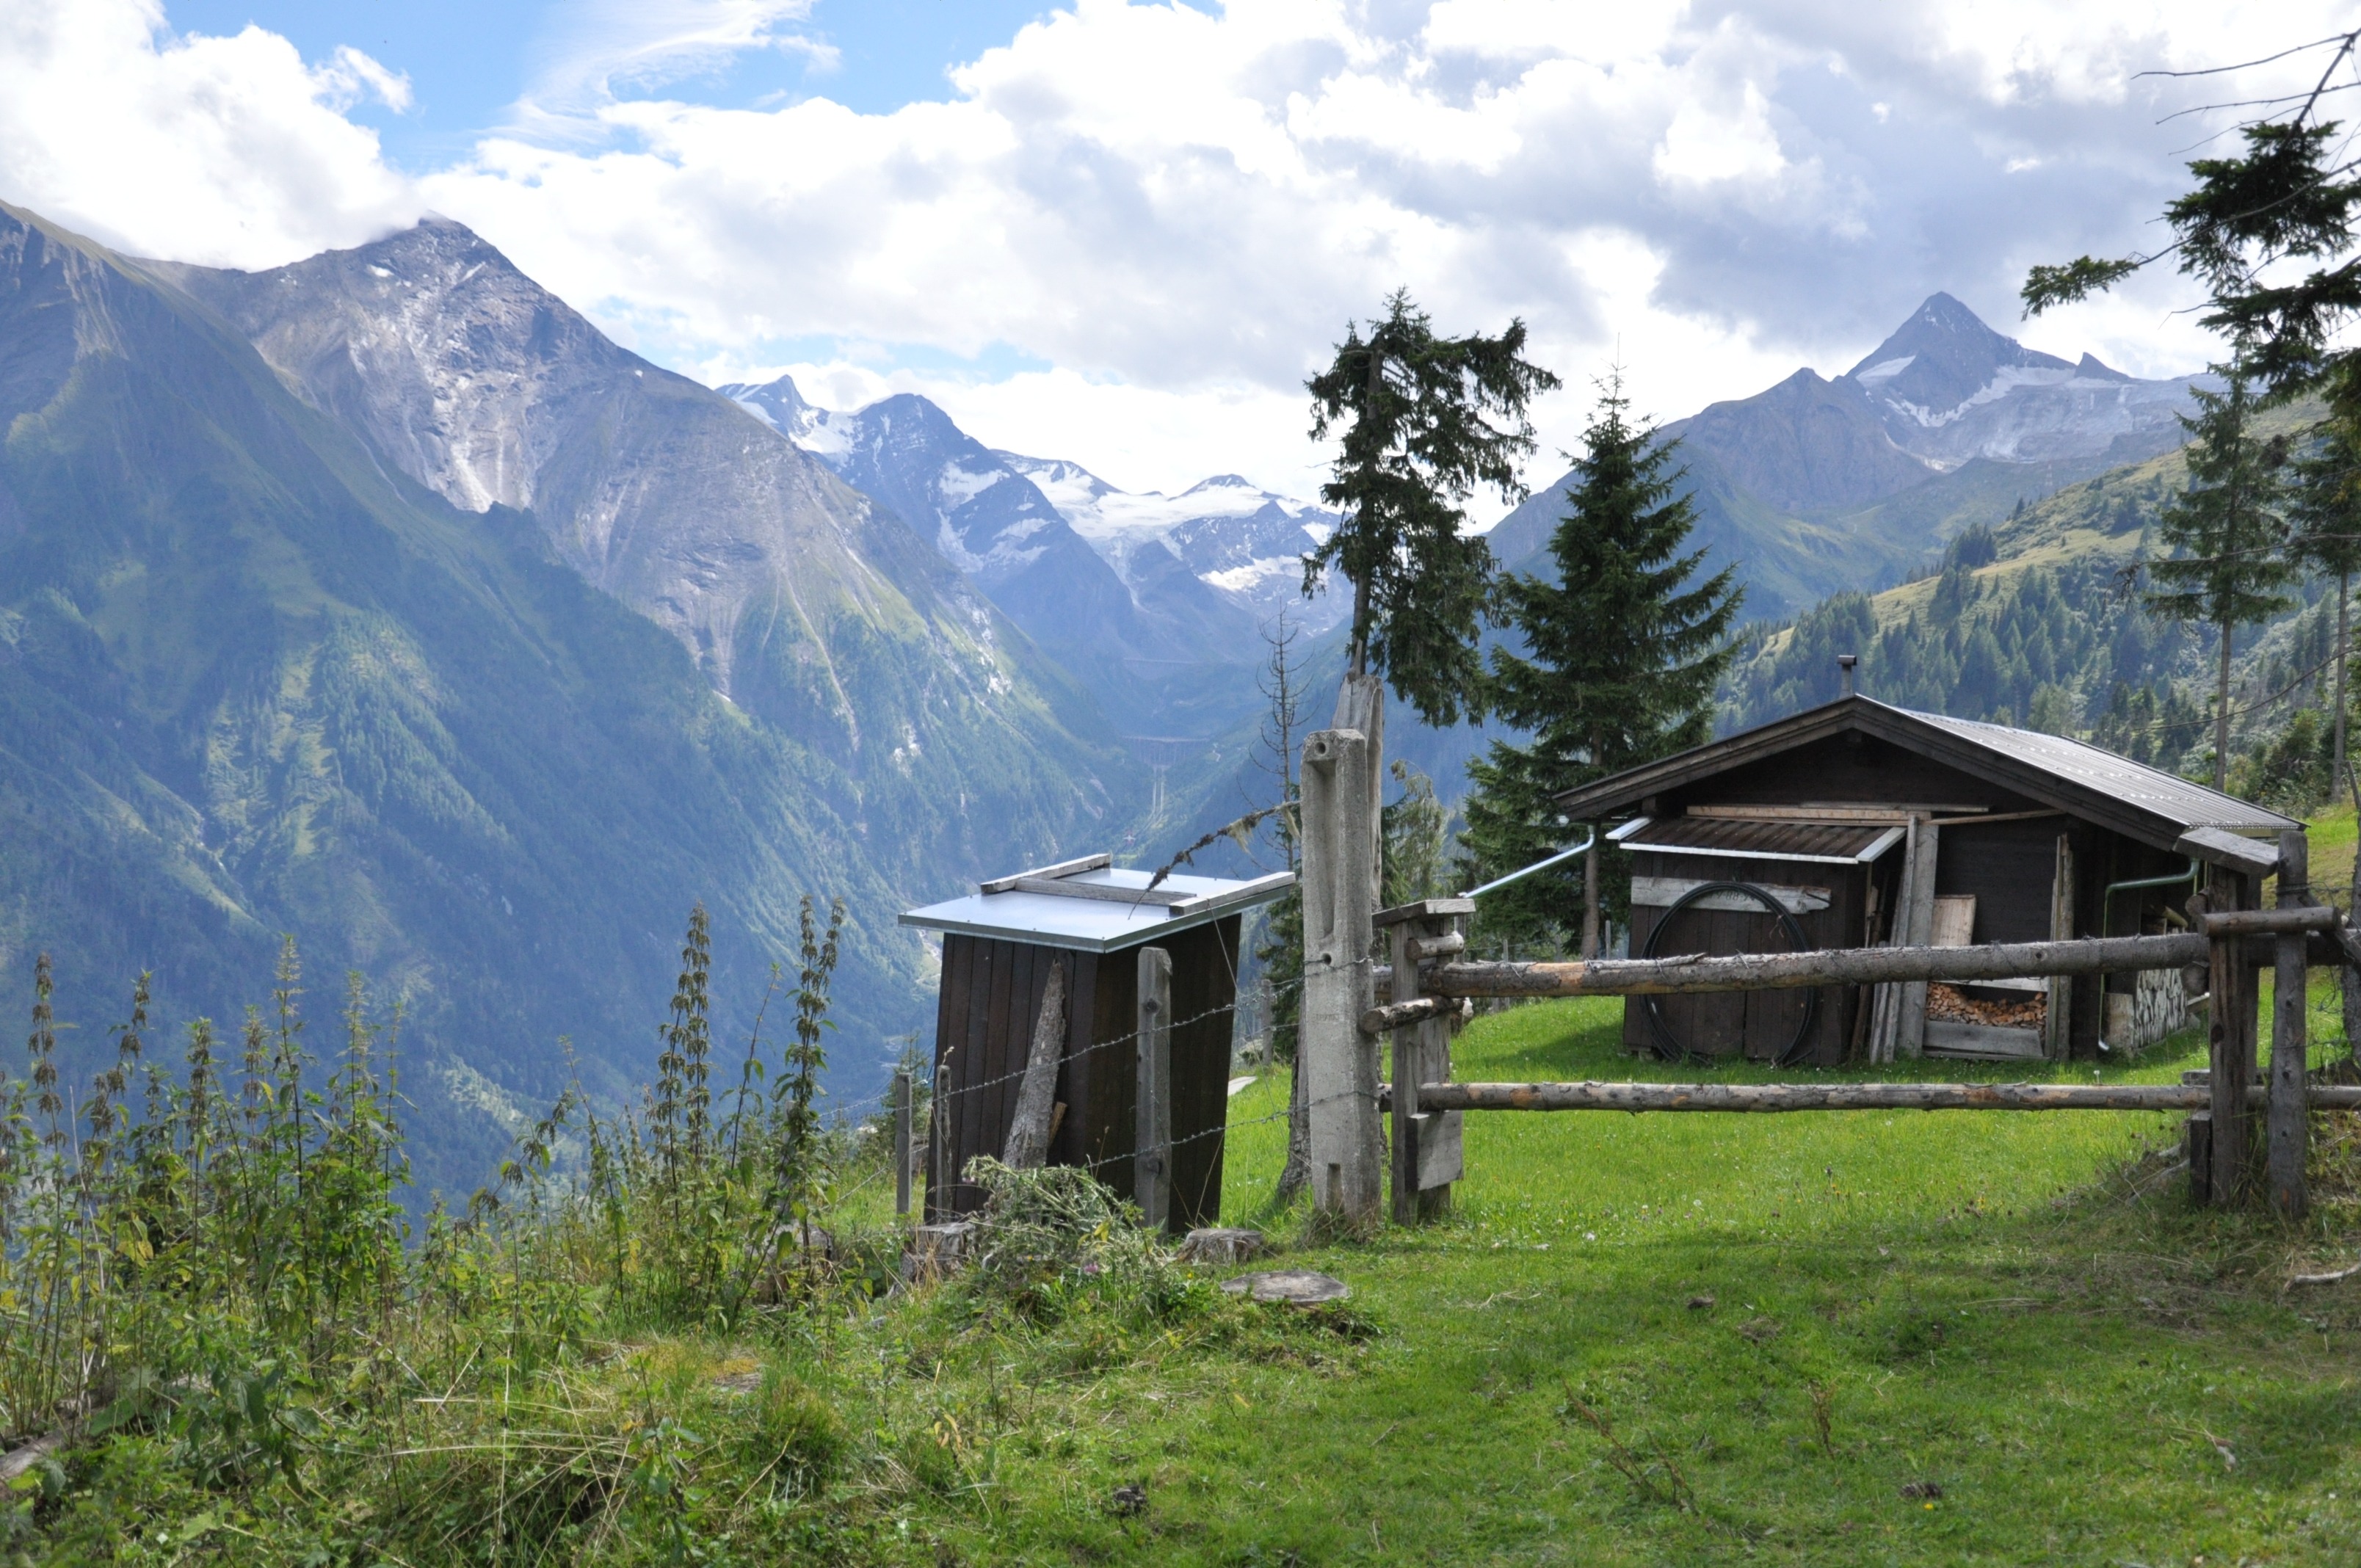
landscape, wilderness, walking, mountain, adventure, valley, mountain range, hut, village, ridge, austria, mountains, alps, backpacking, shanty, rural area, landform, mountain pass, geographical feature, mountainous landforms, kaprun, maiskogel